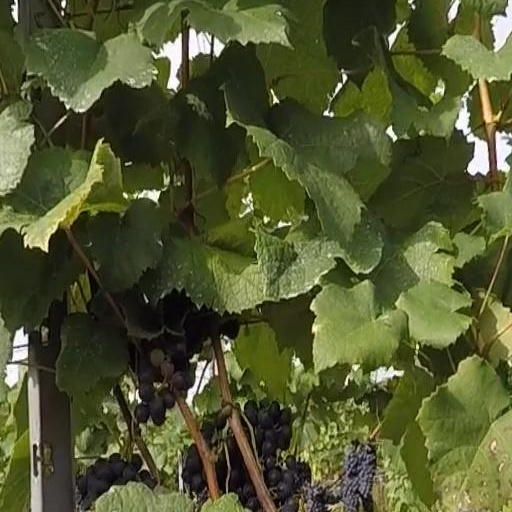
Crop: grape